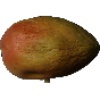
Label: Papaya 1